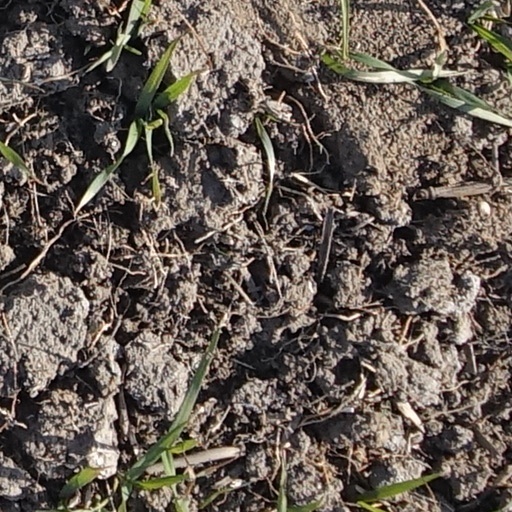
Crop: wheat